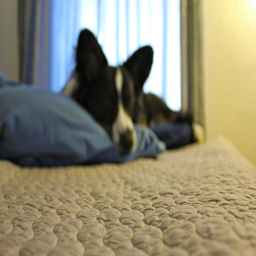
A dog lying on a pillow on a mattress top
Black and white dog lying on a bed facing camera.
A large black and white dog laying on top of a bed.
Dog lying on bed with head on pillow.
Small dog laying on a large bed and pillow next to an open window.